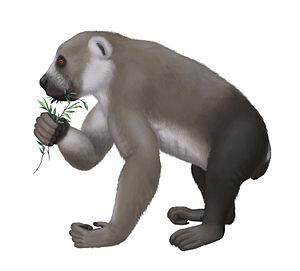
Le gigantisme insulaire est un phénomène biologique par lequel la taille des espèces sur une île augmente de façon spectaculaire sur plusieurs générations. C'est une forme de sélection naturelle dans laquelle une taille plus importante assure un avantage de survie.
Les Palaeopropithecidae forment une famille aujourd'hui éteinte de primates lémuriformes originaires de Madagascar comprenant quatre genres et huit espèces.
Archaeoindris est un genre éteint de lémuriens originaire de Madagascar de la famille des Palaeopropithecidae.